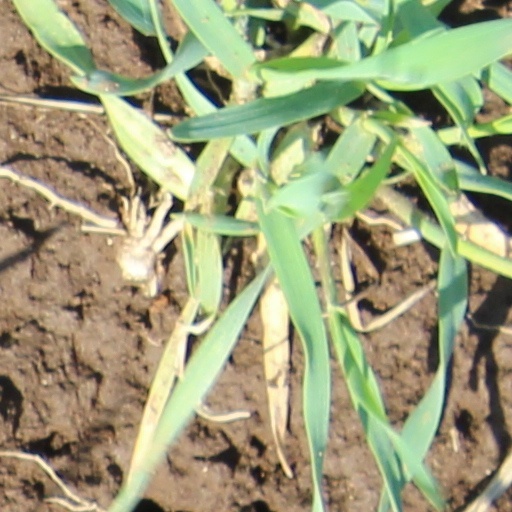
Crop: wheat